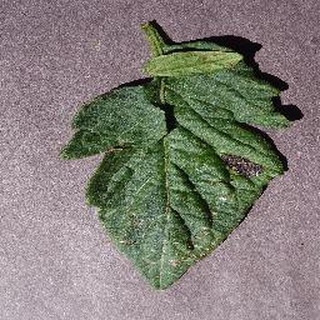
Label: tomato_early_blight